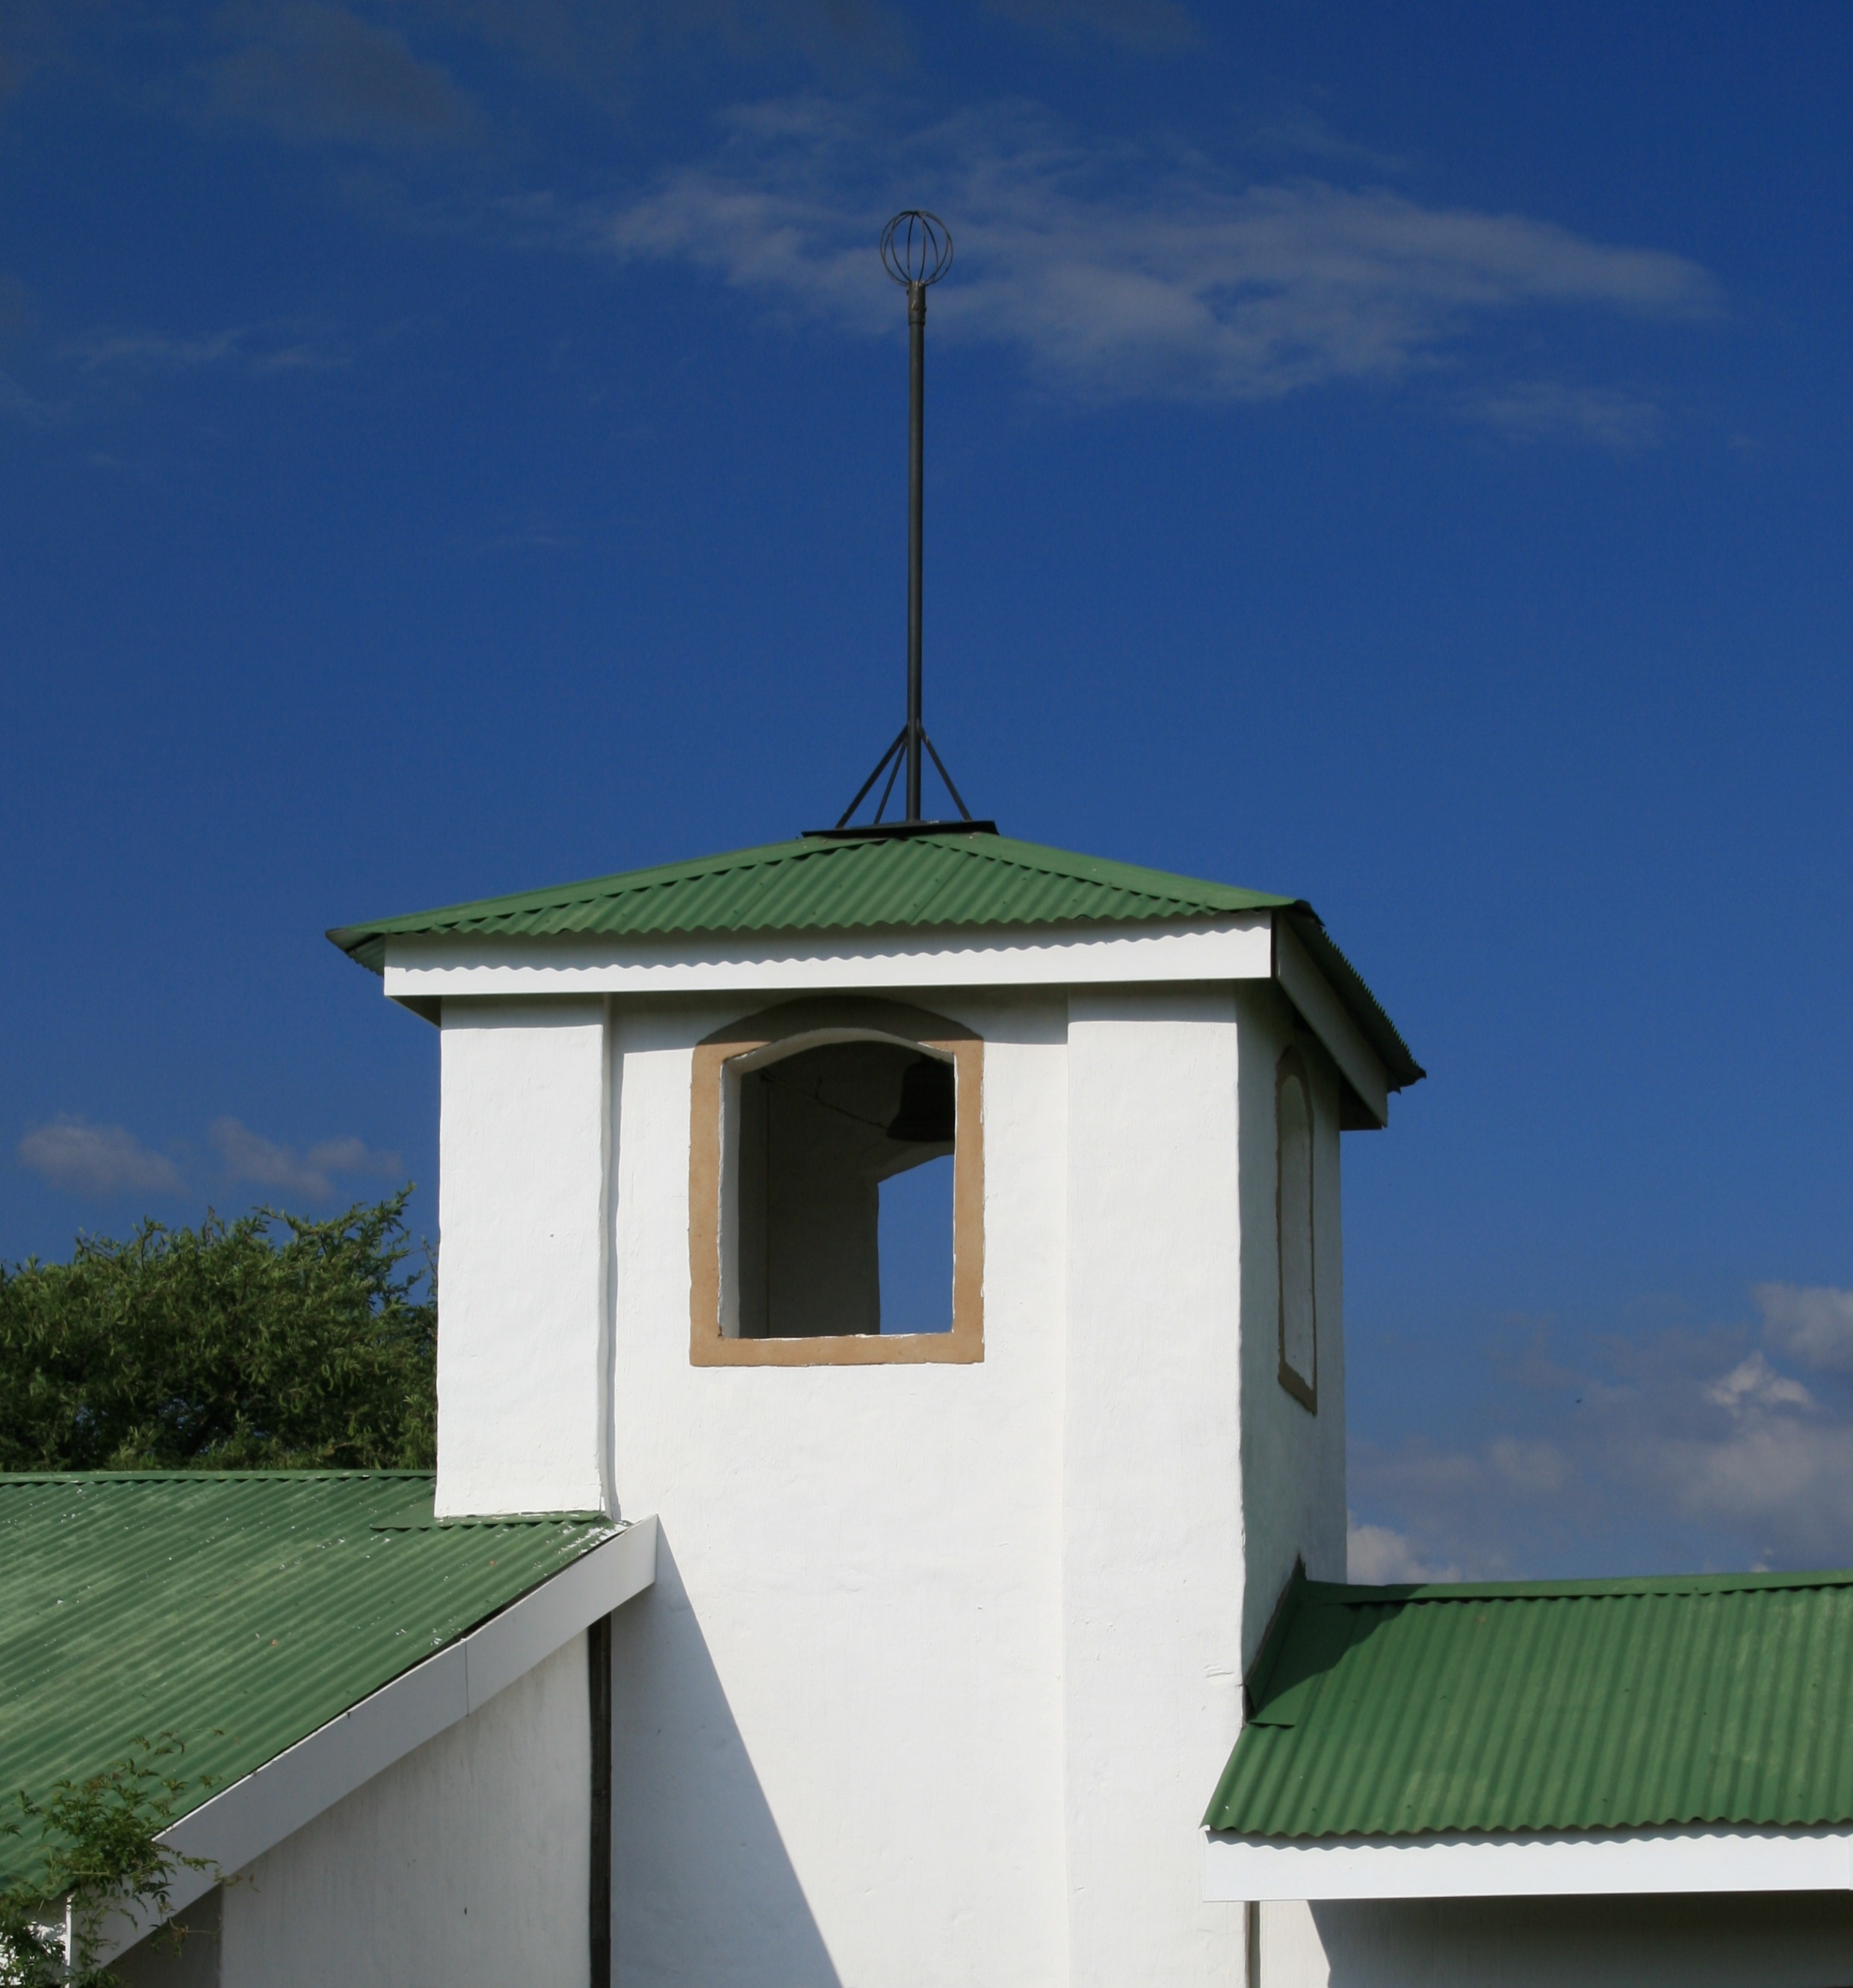
architecture, house, wind, roof, building, home, tower, facade, church, chapel, place of worship, blue sky, steeple, white walls, wedding chapel, white tower, whispy cloud, green roof tops, high window opening